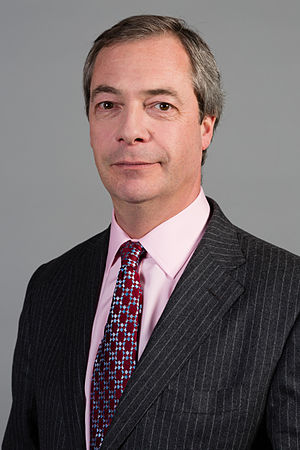
Folkeafstemningen om Storbritanniens EU-medlemskab 2016 / Resultatet
Nigel Farage har omtalt den 23. juni som Storbritanniens "Uafhængighedsdag" ("independence day").
Folkeafstemningen om Storbritanniens EU-medlemskab 2016 var en juridisk uforpligtende folkeafstemning, der fandt sted i Storbritannien og Gibraltar torsdag den 23. juni 2016. Resultatet blev officielt offentliggjort om morgenen dagen efter.